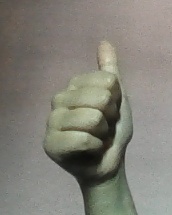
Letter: aleff